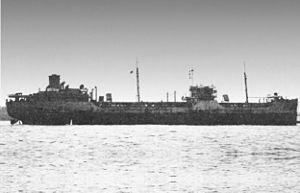
Un pétrolier est un navire-citerne servant à transporter le pétrole ainsi que ses dérivés. Pour le transport d'autres liquides, les navires ont d'autres appellations : les méthaniers qui transportent le gaz naturel, les butaniers qui transportent le butane, les chimiquiers pour le transport de produits chimiques. On les nomme également tankers, ou supertankers pour les plus grands.